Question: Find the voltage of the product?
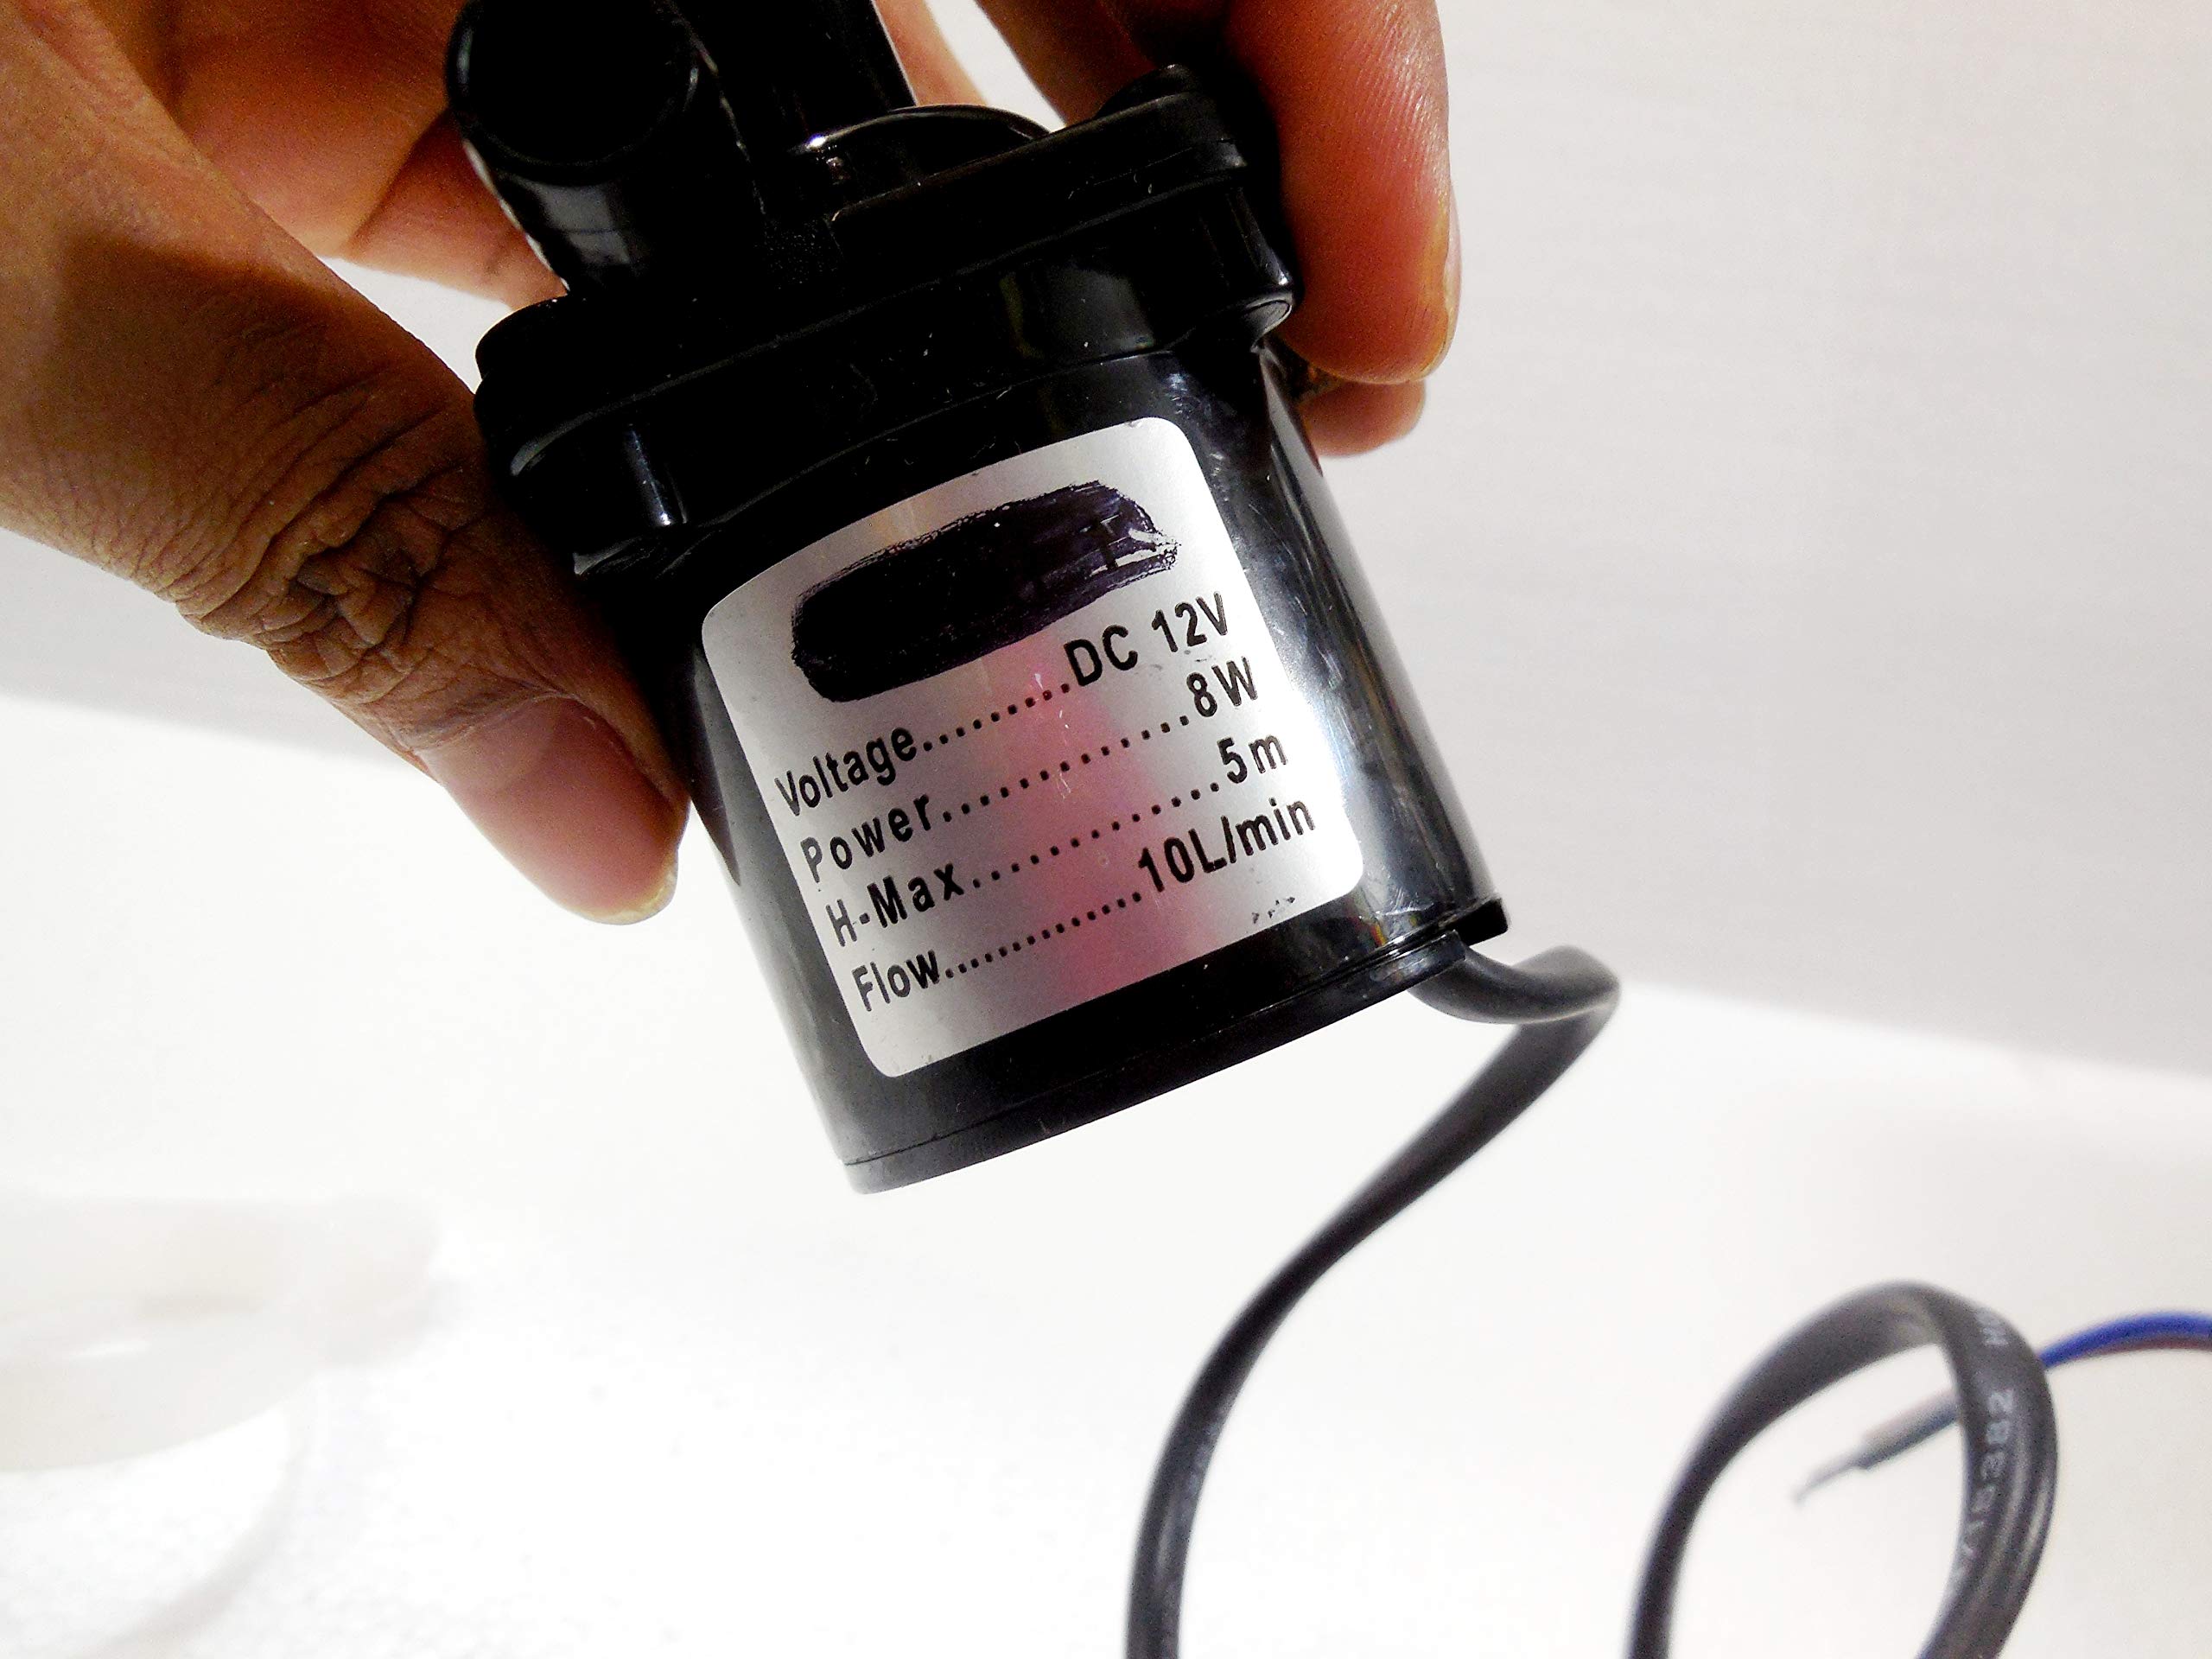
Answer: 12.0 volt